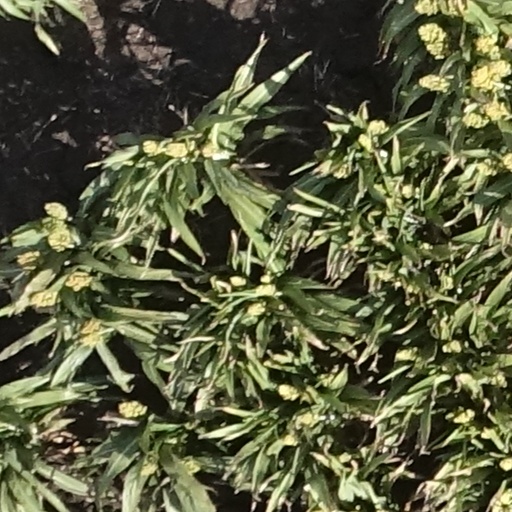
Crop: sorghum